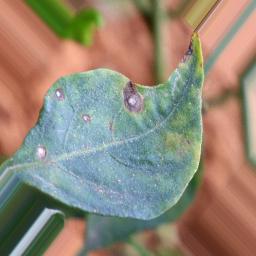
Label: cercospora